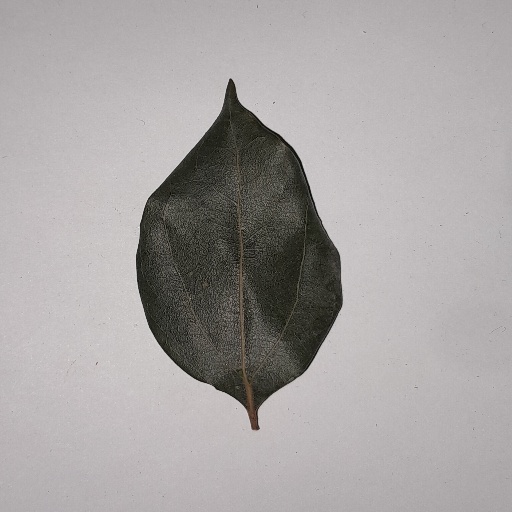
Species: Camphor
Leaf condition: Bacterial Spot